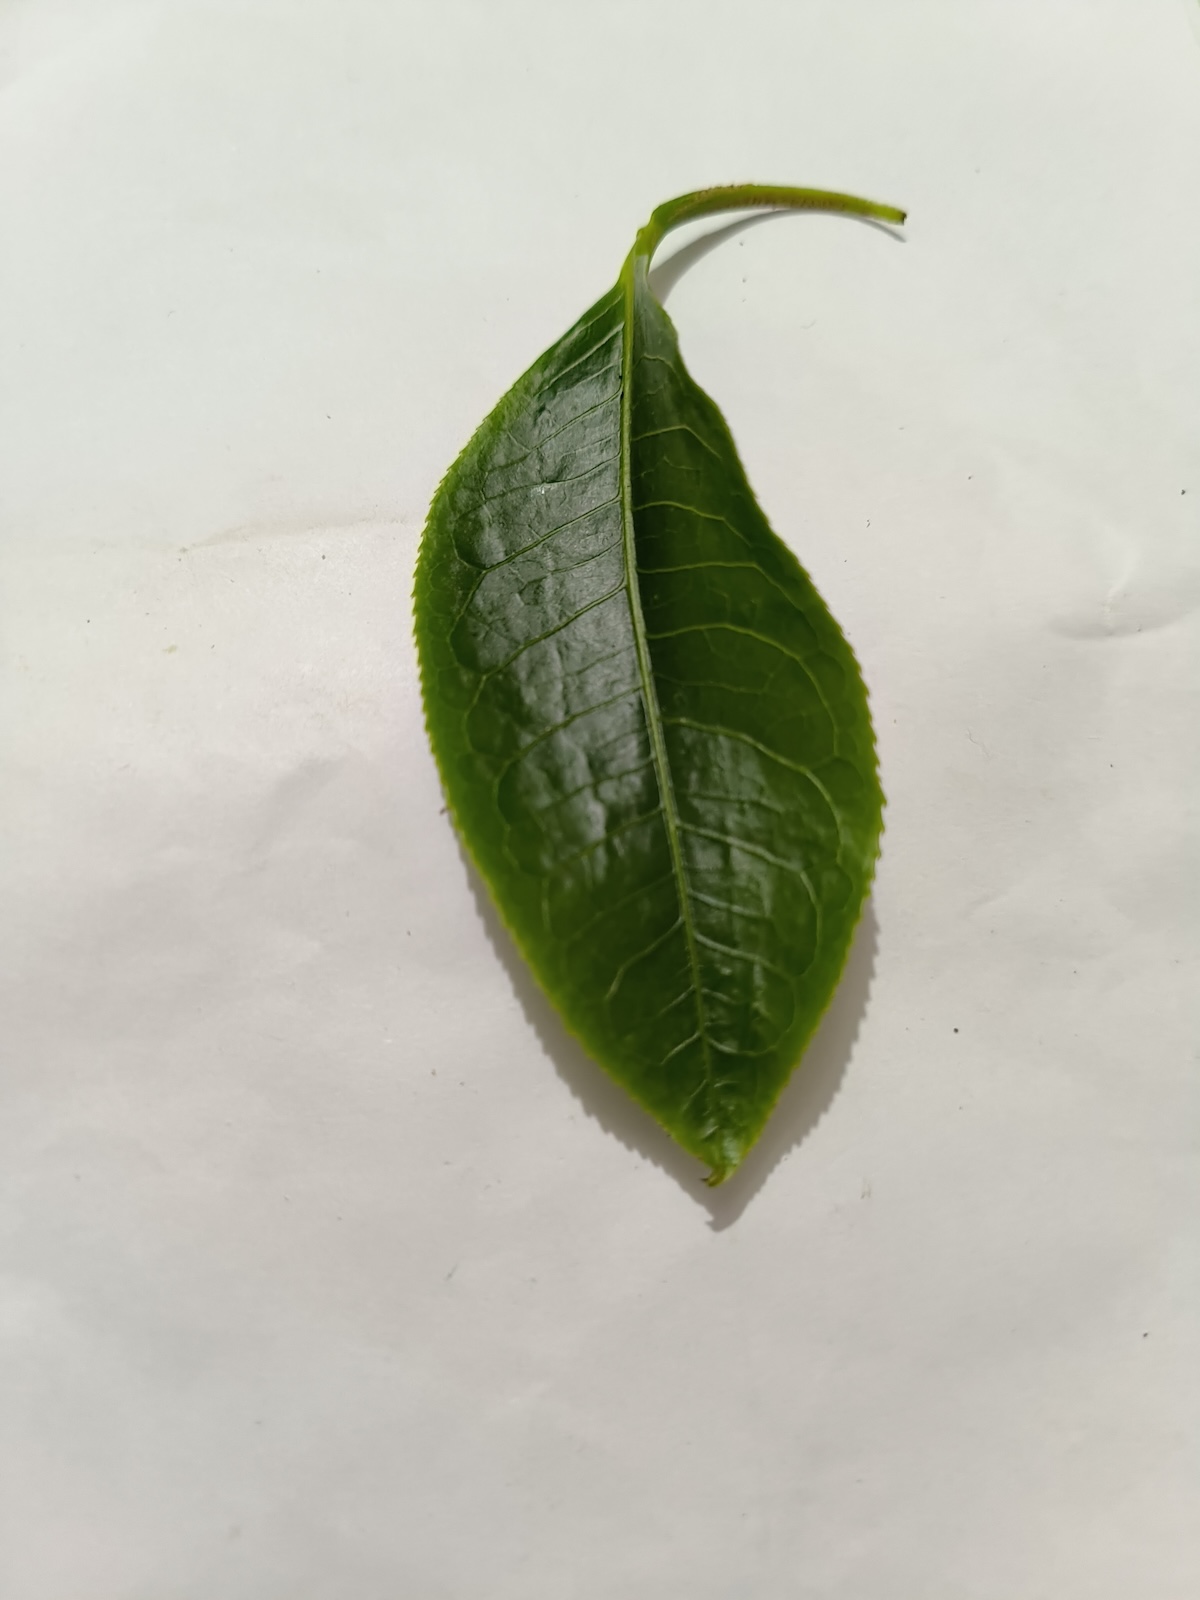
Label: Healthy leaf